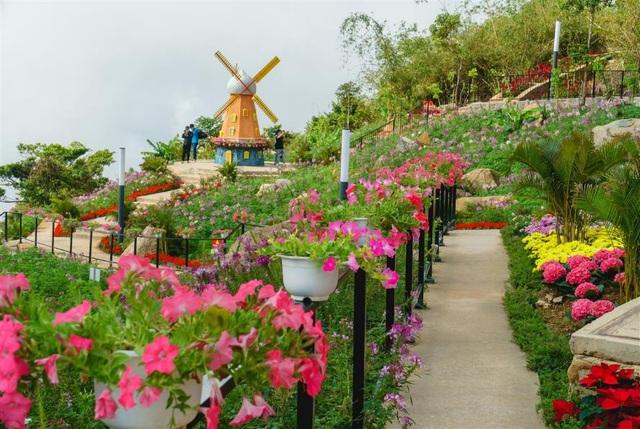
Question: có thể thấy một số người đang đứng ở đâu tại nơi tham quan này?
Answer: họ đứng quanh cái cối xay gió